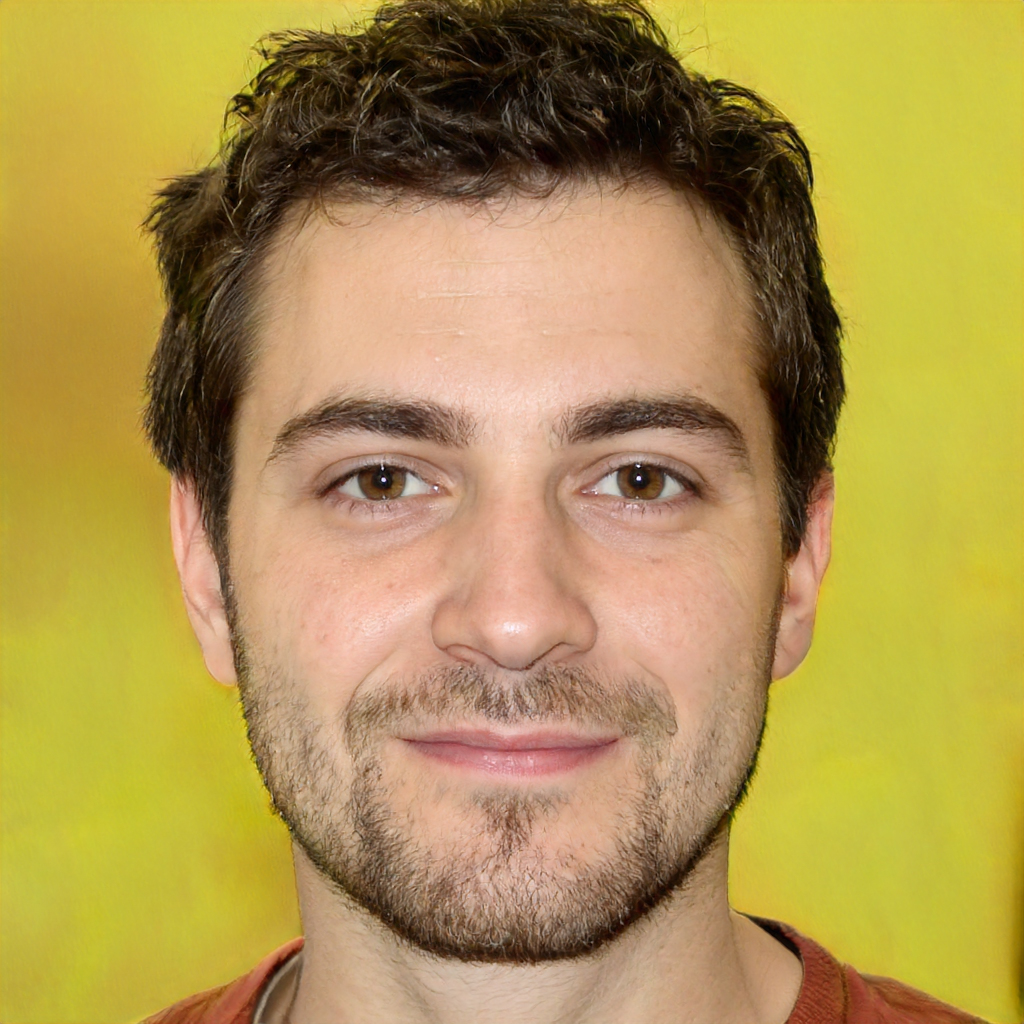
Gender: Male